Rome Emperors

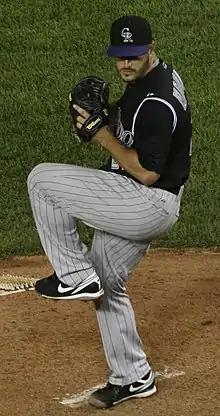
Jason Marquis

Prior to 2024, Rome had three mascots, Romey, Roxie, and introduced for the 2015 season, their "son" Roman. Romey was a tall, blue, furry humanoid male mascot with yellow hair, while Roxie, who was added to the team after the 2005 season, was tall, humanoid, a lighter blue, and has a large yellow ponytail. Roman was also a furry blue humanoid male, his blue more matching that of Romey, with the added detail of his head being that of a baseball wearing a Roman soldier helmet.